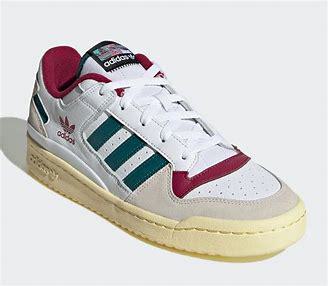
Brand: adidas
Model: originals Adidas Originals Forum